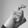
ASL letter: X